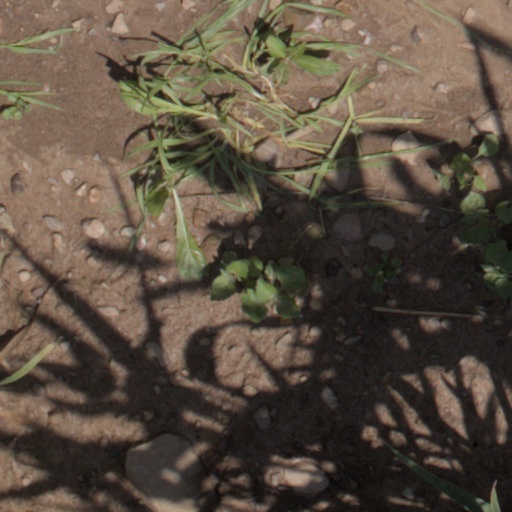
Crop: wheat